North Yorkshire (district)

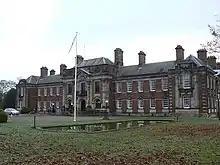
County Hall, the district administrative centre in Northallerton

North Yorkshire Council has 90 councillors which elect a council leader, who in turn appoints up to nine councillors to form an executive cabinet. It replaces the former non-metropolitan county which had a cabinet-style council of 72 councillors.